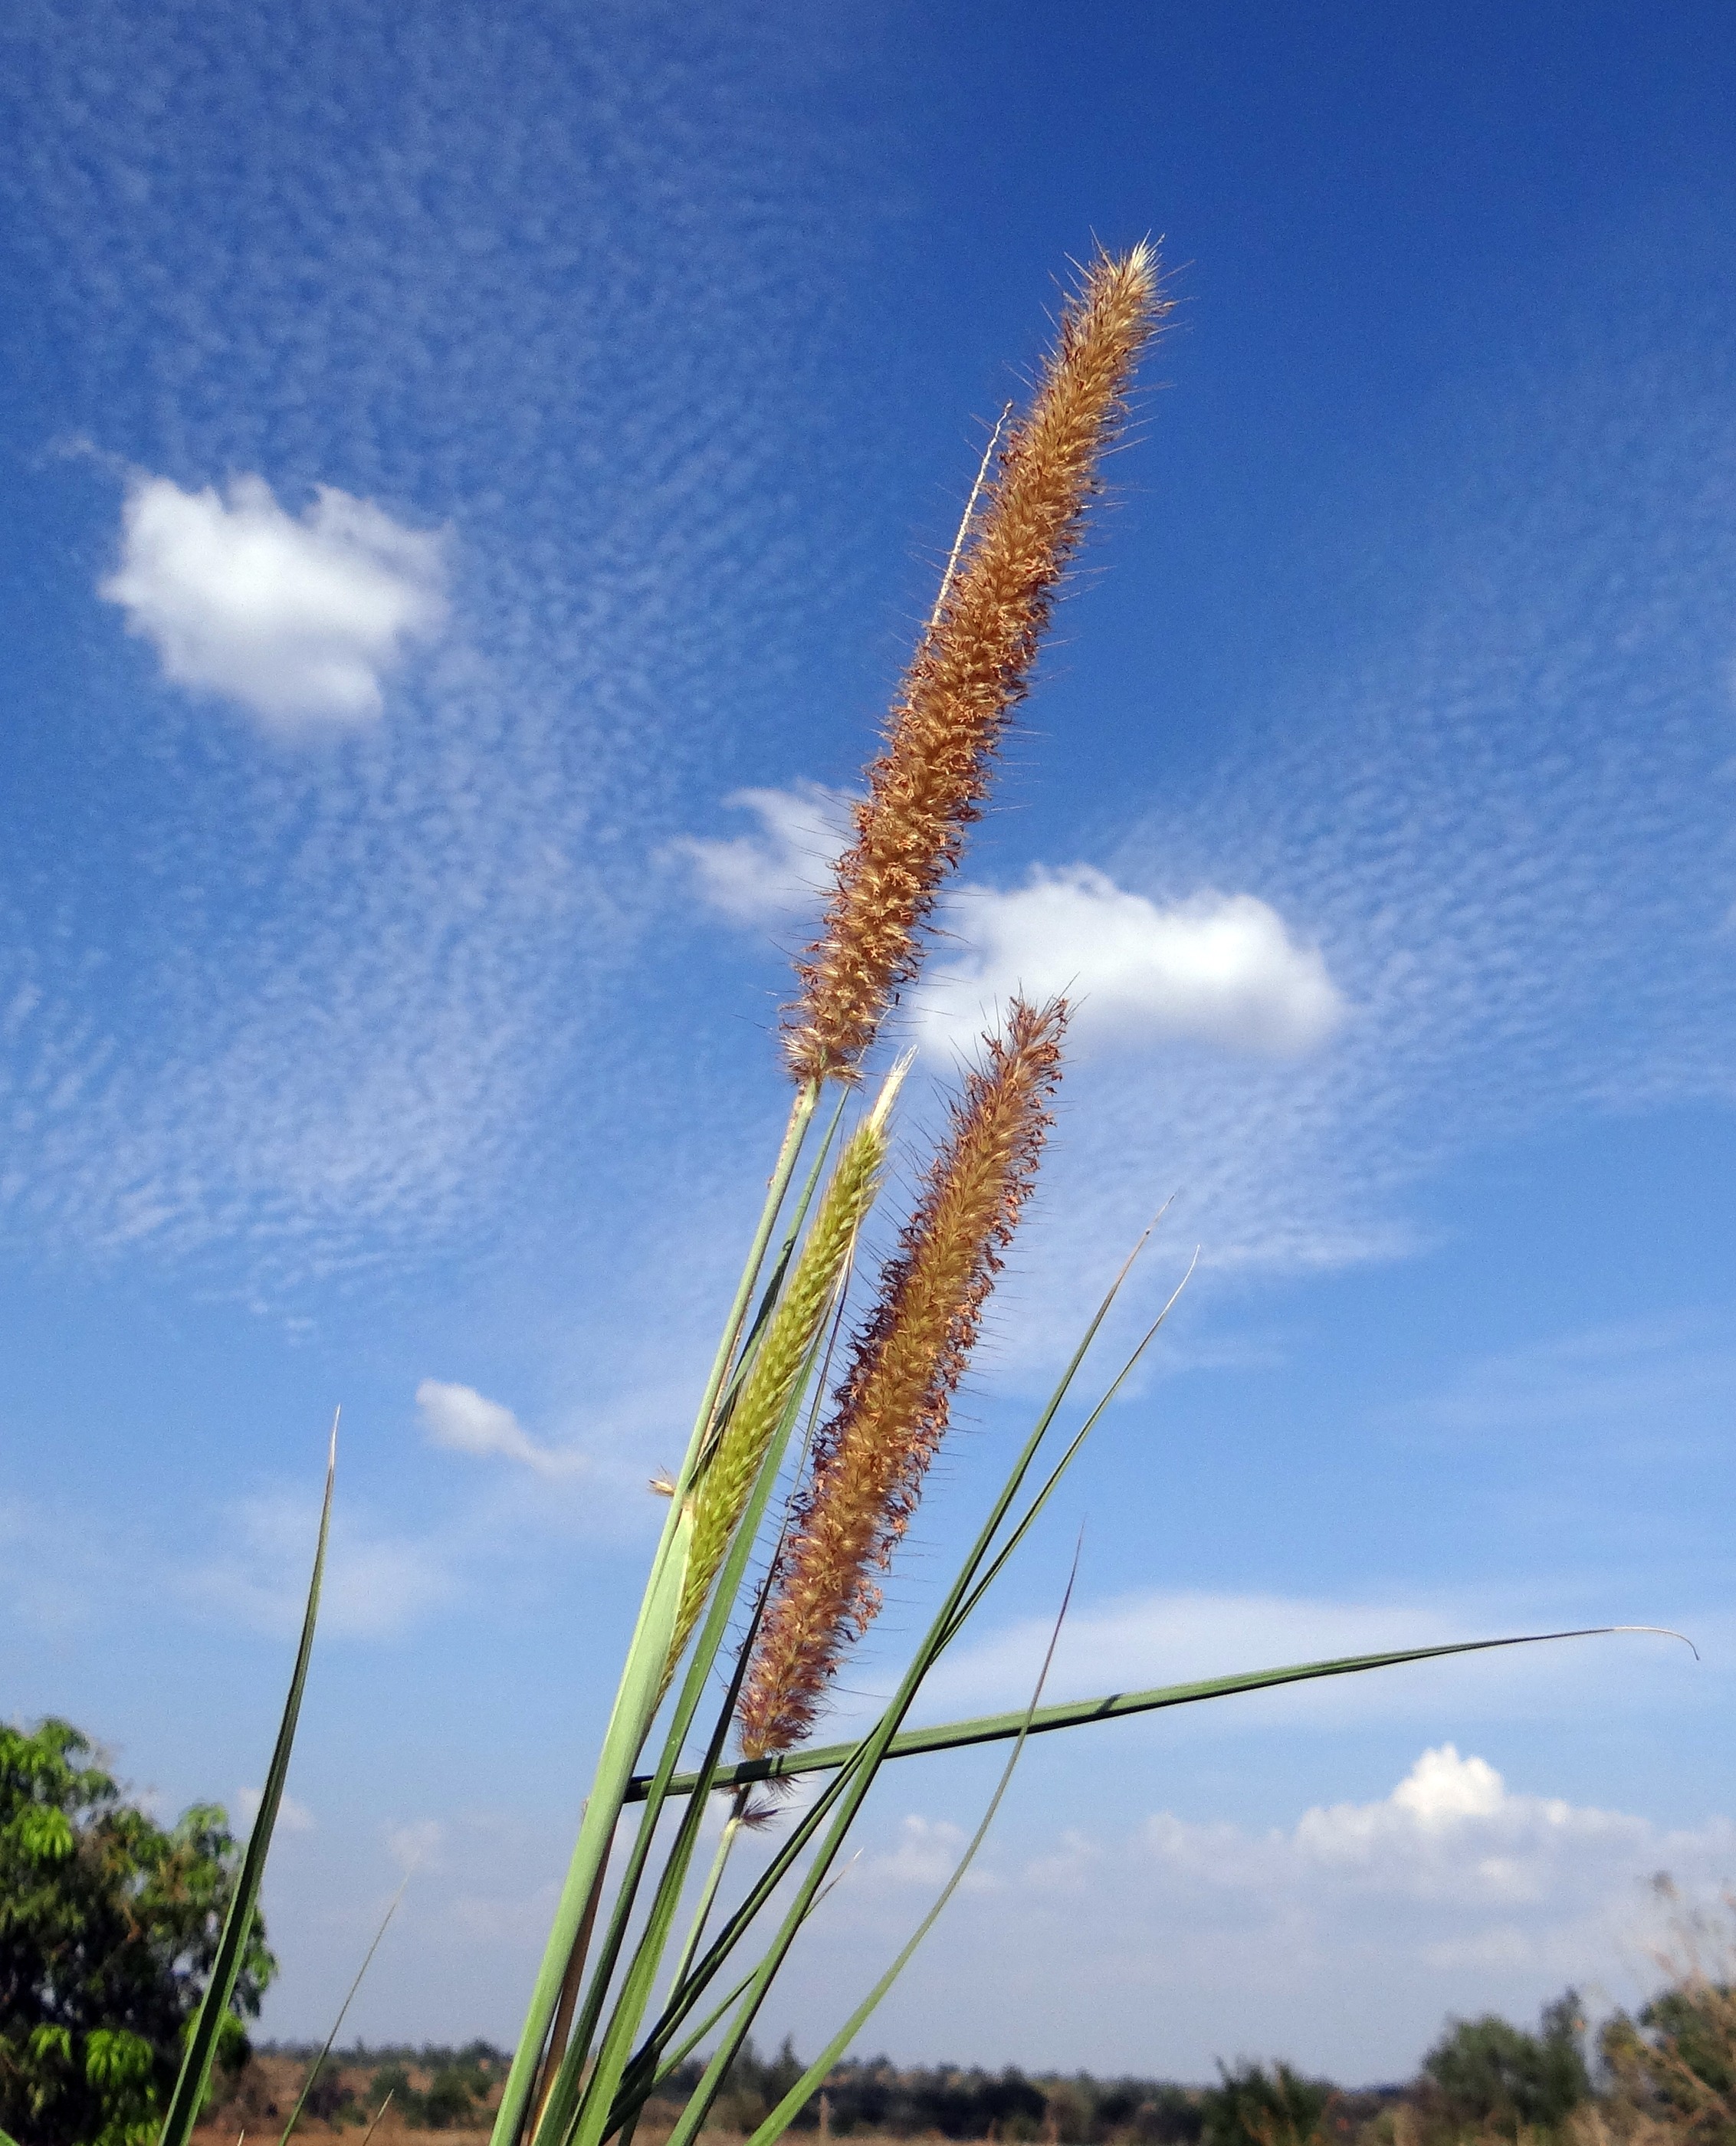
grass, blossom, plant, sky, field, stem, leaf, flower, petal, bloom, wind, floral, environment, herb, crop, natural, botany, agriculture, botanical, wildflower, outdoors, vegetation, india, horticulture, organic, inflorescence, napier, flowering plant, grass family, atmosphere of earth, land plant, arecales, hulikatti